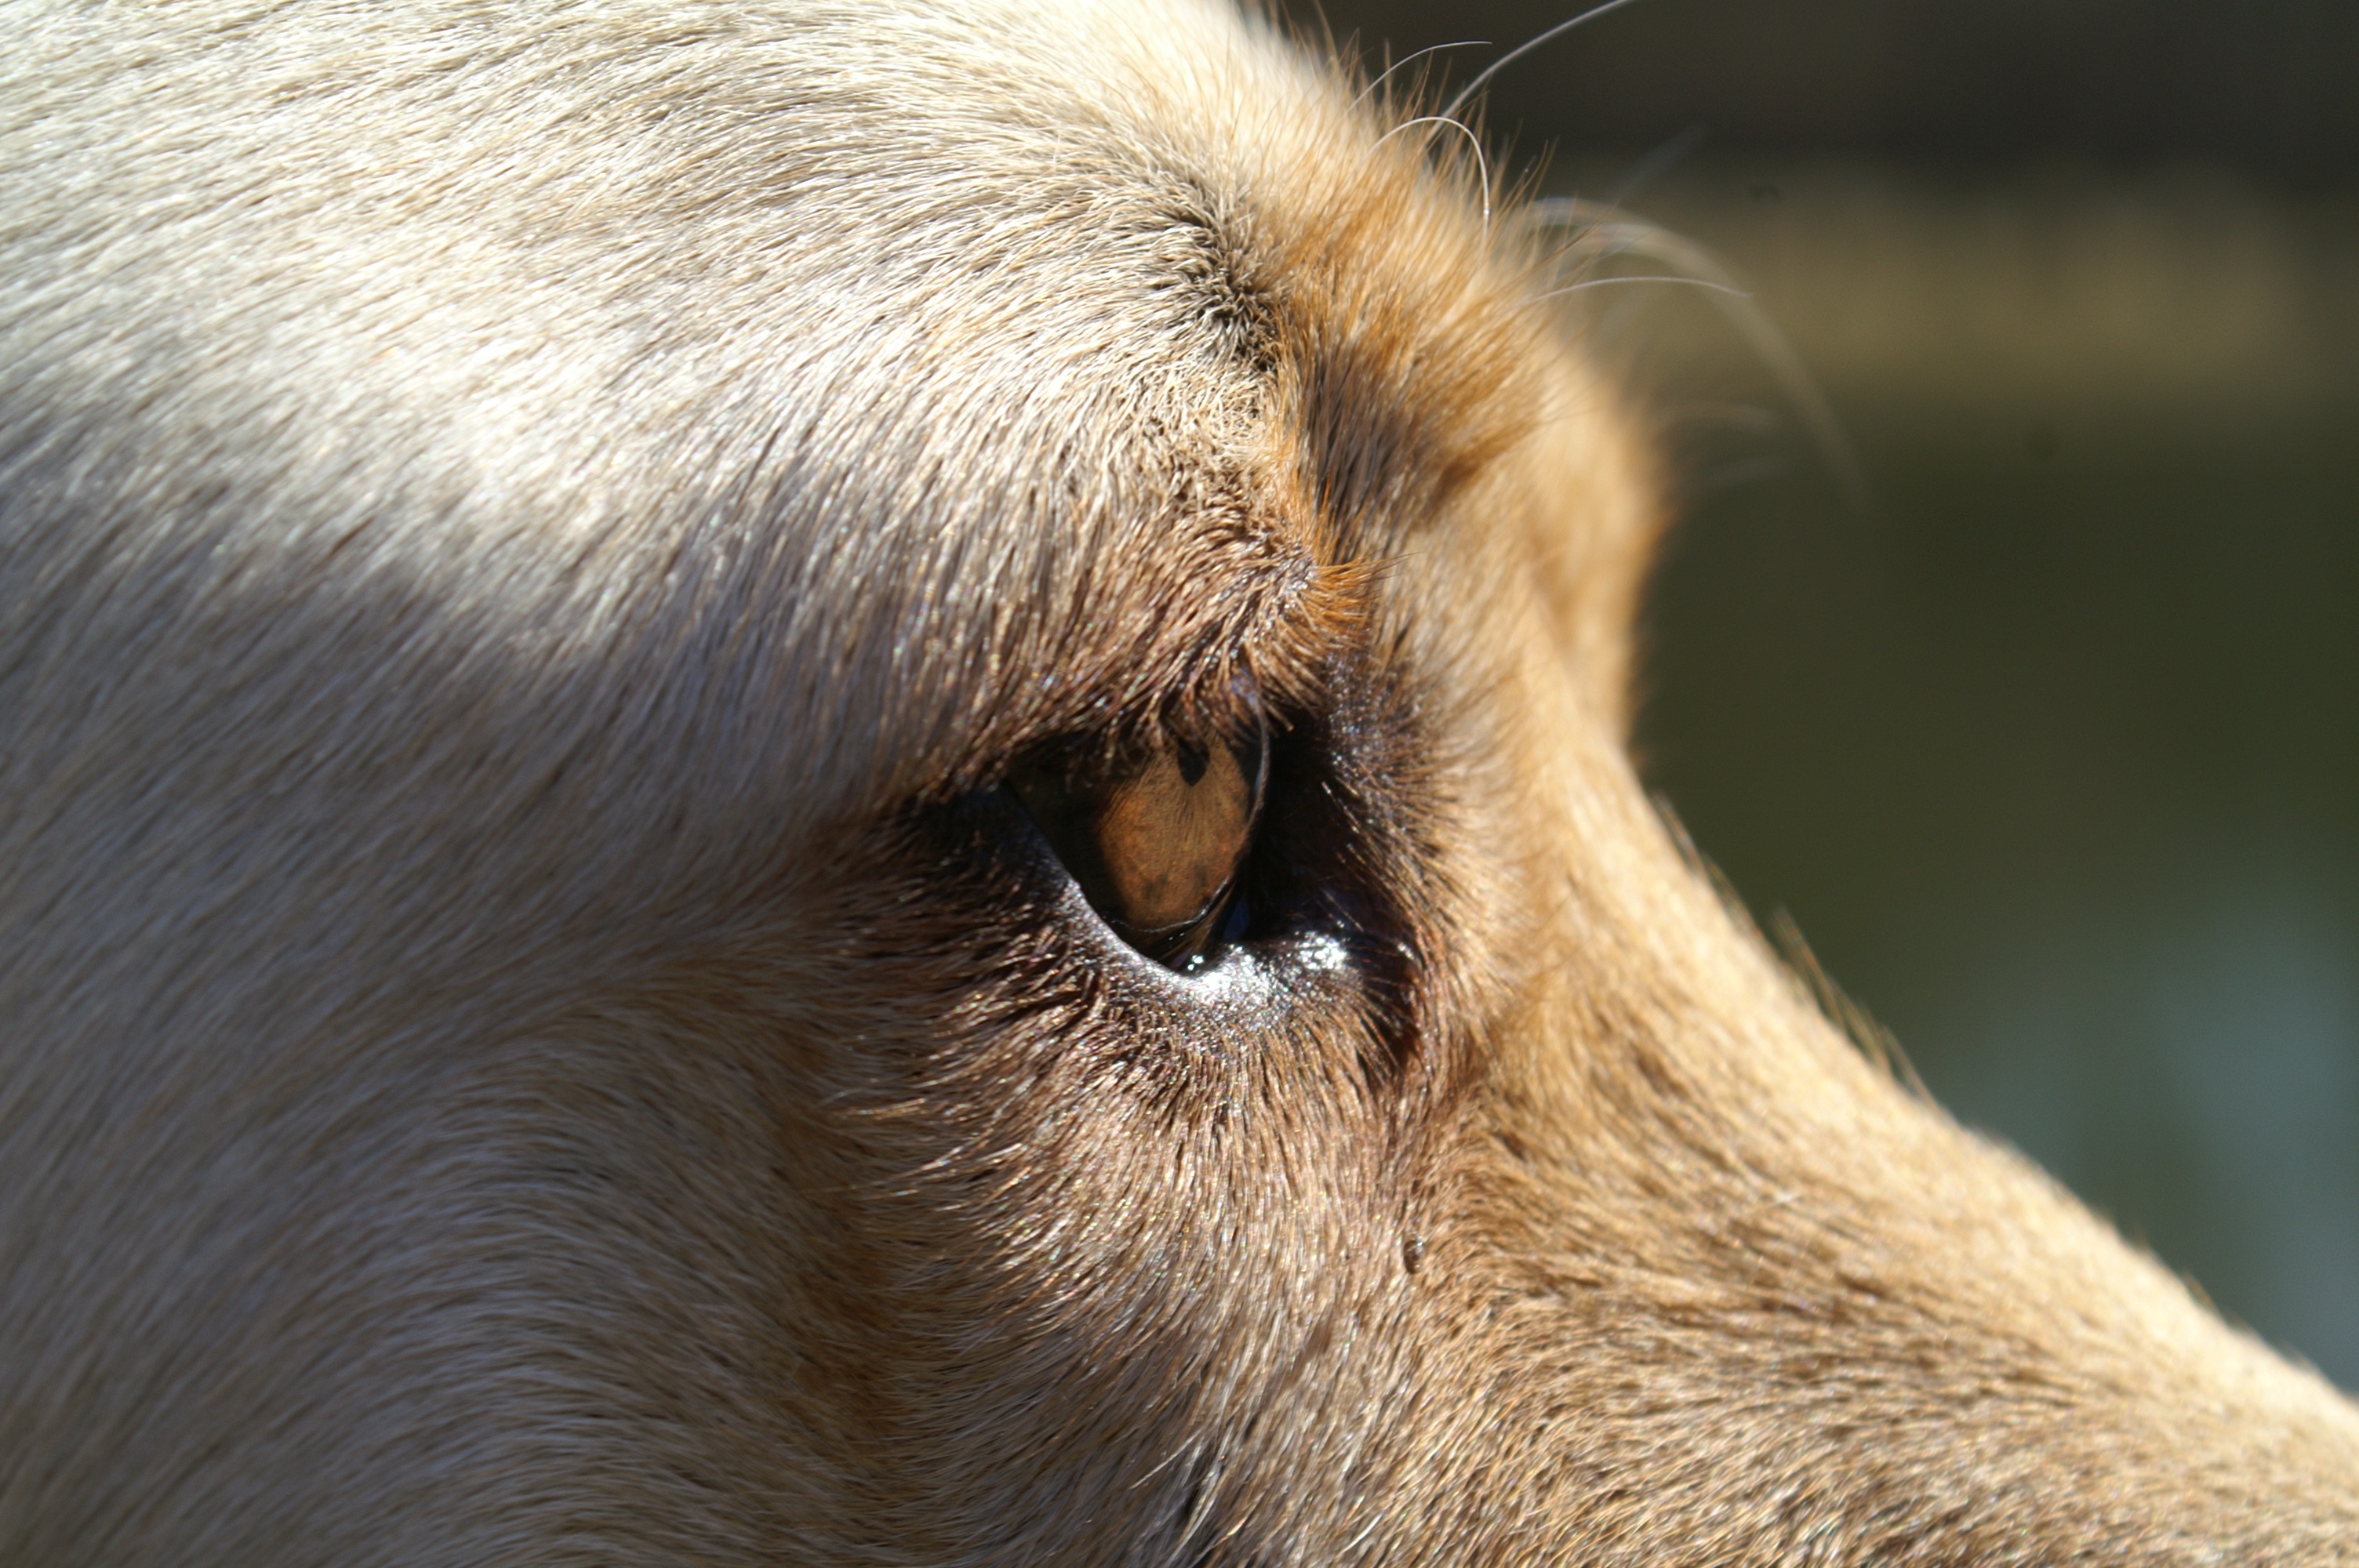
puppy, dog, wildlife, mammal, close, fauna, close up, nose, whiskers, snout, eye, vertebrate, organ, labrador, old world monkey, dog like mammal